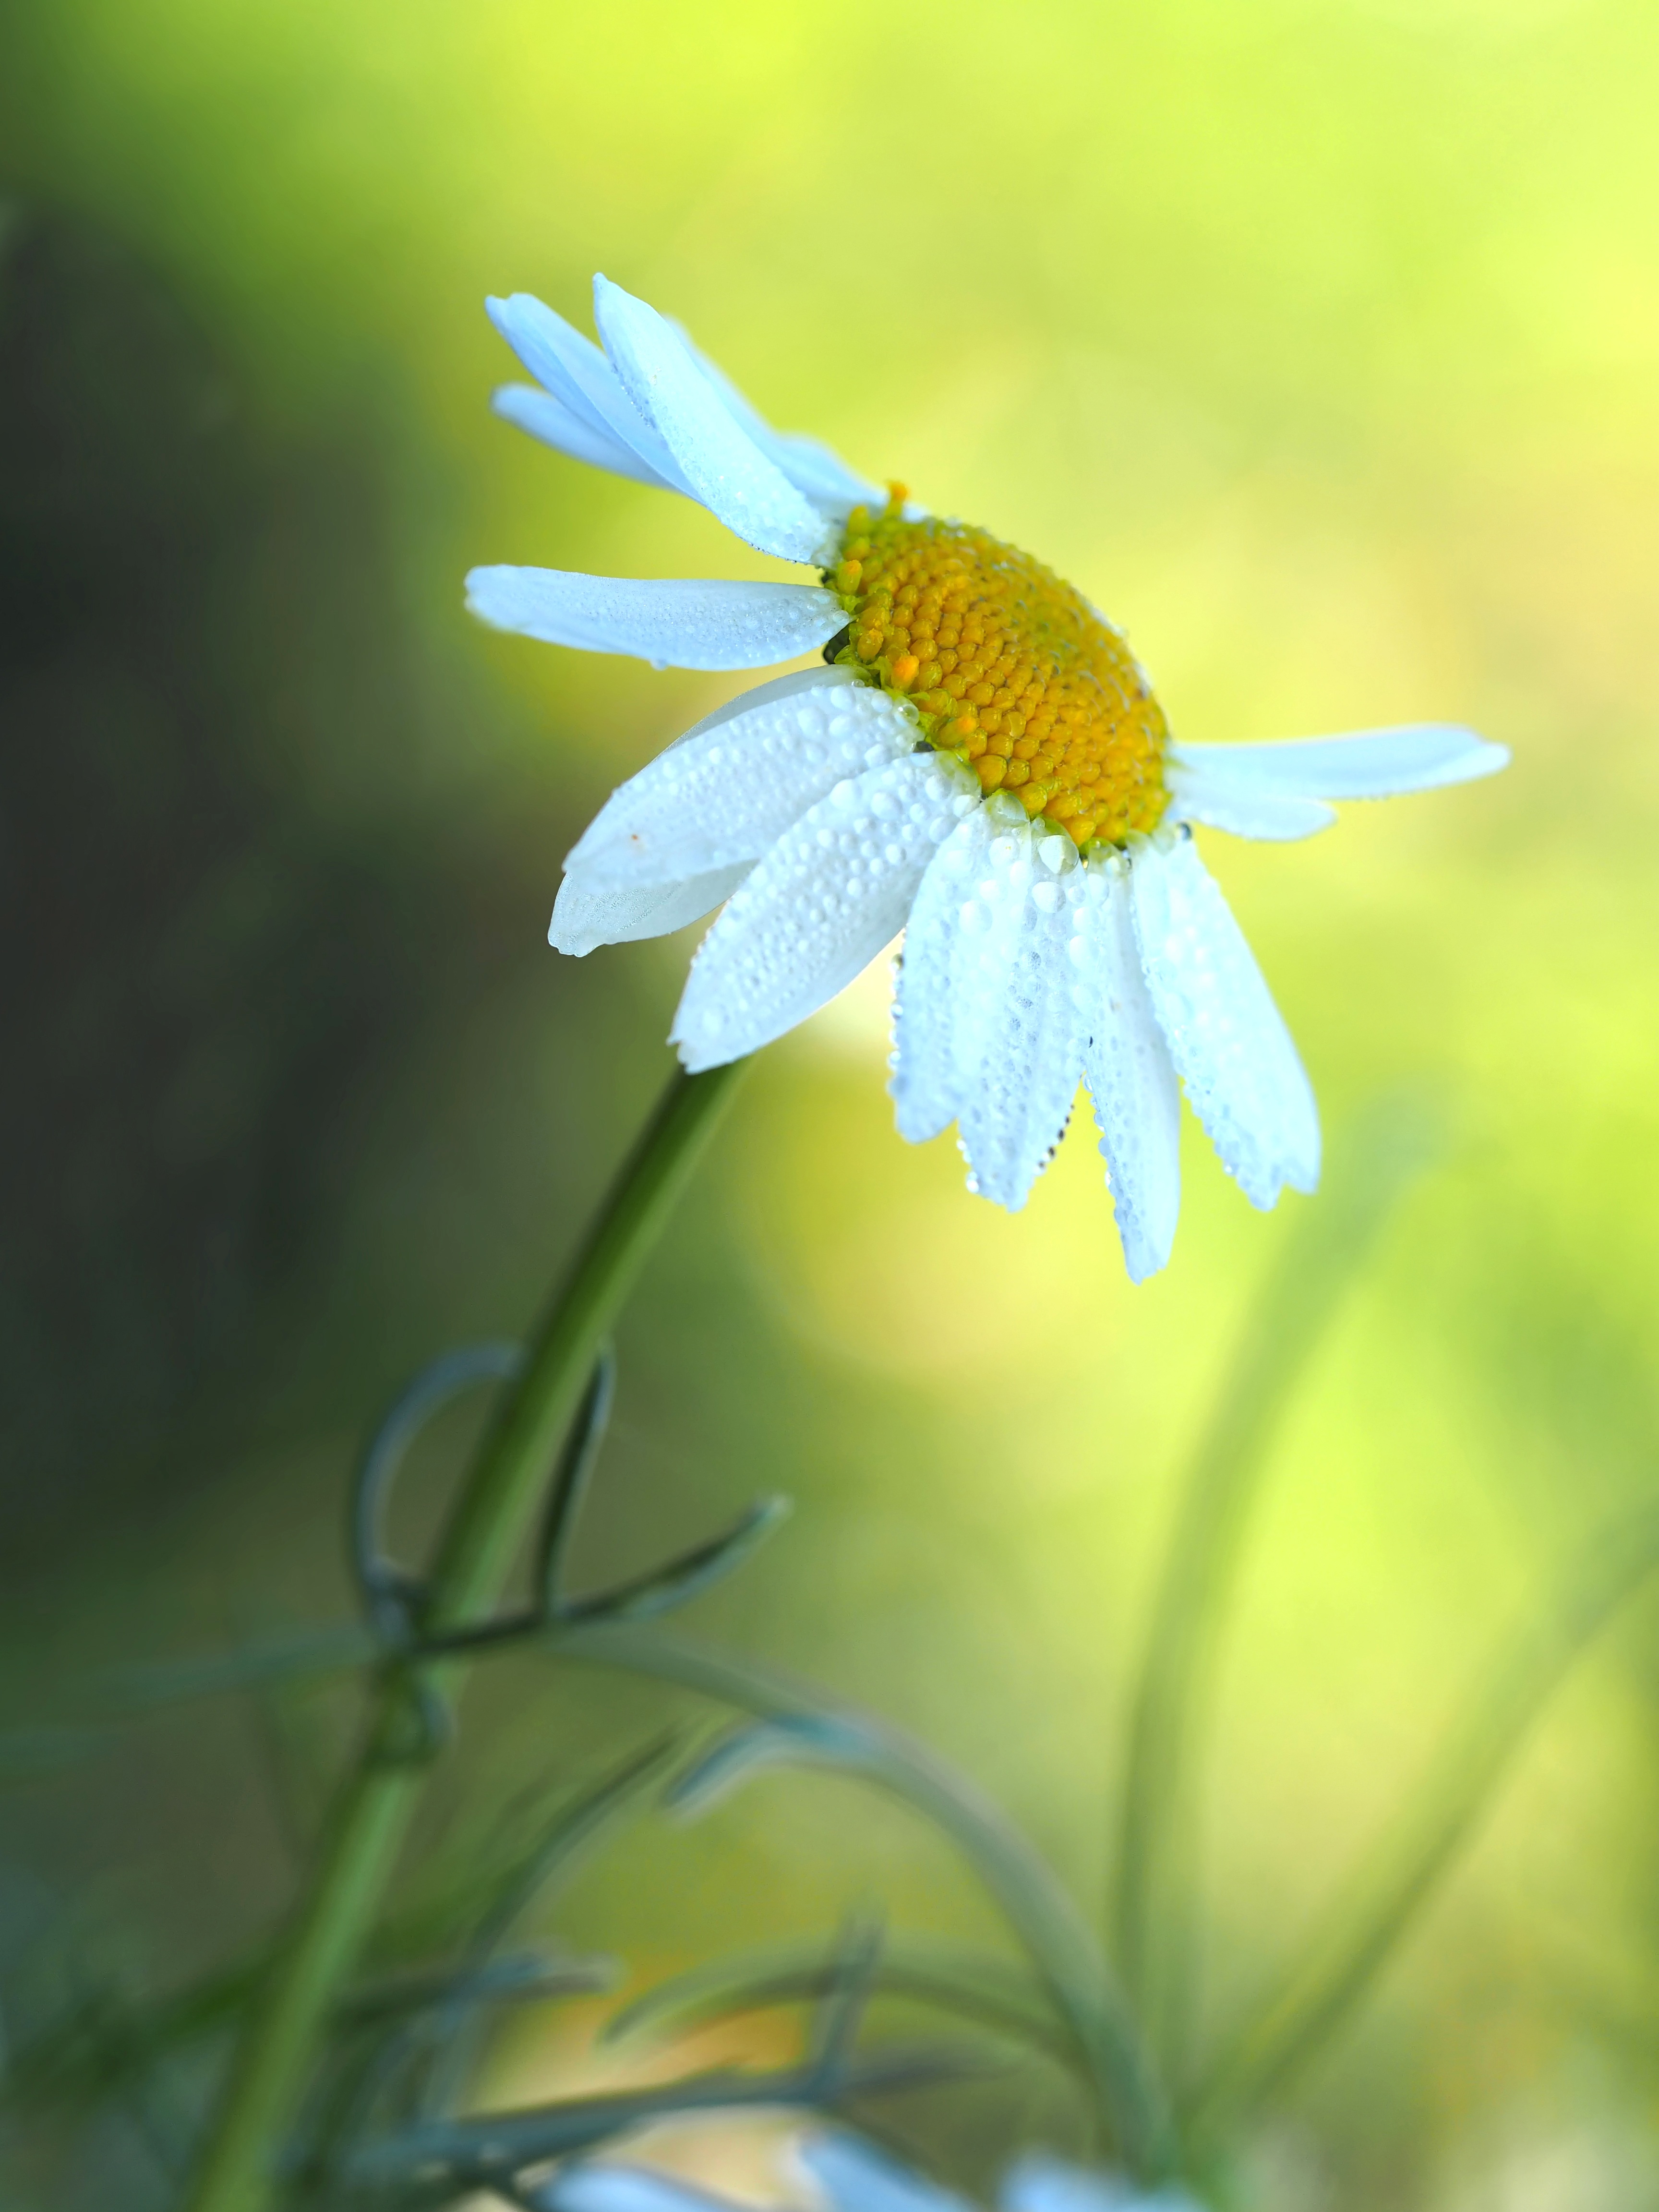
nature, grass, blossom, plant, photography, meadow, sunlight, leaf, flower, petal, daisy, live, green, botany, yellow, flora, wildflower, close up, macro photography, flowering plant, daisy family, oxeye daisy, plant stem, land plant, chamaemelum nobile